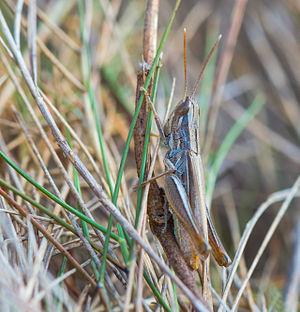
Euchorthippus chopardi (Criquet du Bragalou).
Euchorthippus est un genre d’insectes de la famille des Acrididae.